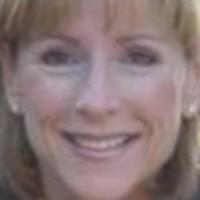
Age group: age 56-65